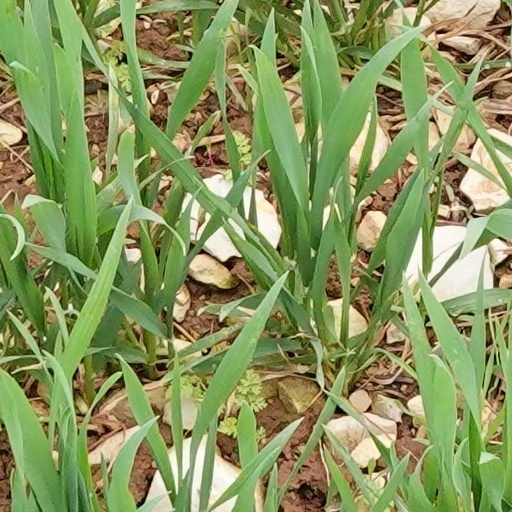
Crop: wheat